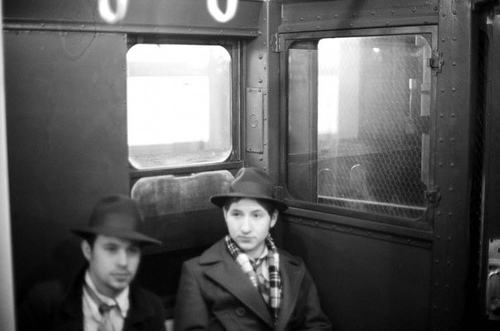
Black and white photo of two men with black hats sitting in a train.

two men are riding in a train in hats

Two men in hats are riding on a train.

Two men sitting inside of a train next to a window.